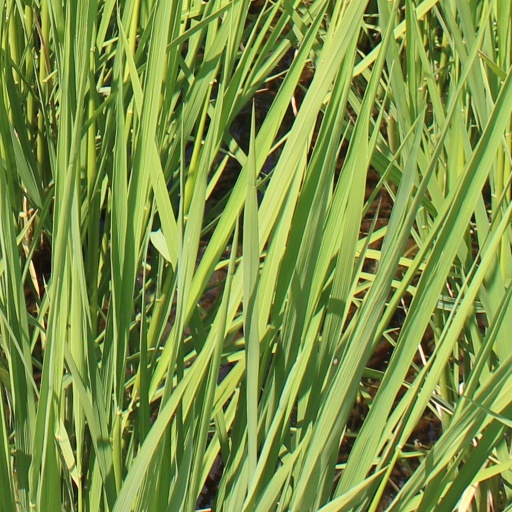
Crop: rice